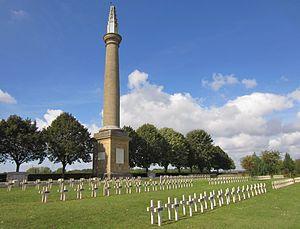
Pierrepont est une commune française située dans le département de Meurthe-et-Moselle en région Grand Est.
La liste des mémoriaux et cimetières militaires du département de Meurthe-et-Moselle répertorie les cimetières militaires, les mémoriaux ainsi que les stèles, plaques commémoratives et autres monuments qui honorent la mémoire des morts aux combats, des victimes de bombardements ou d’exactions de l'ennemi ainsi que celle de personnels de santé, de chefs militaires ou politiques pendant :
En France, une nécropole nationale est un cimetière militaire appartenant à l’État français.